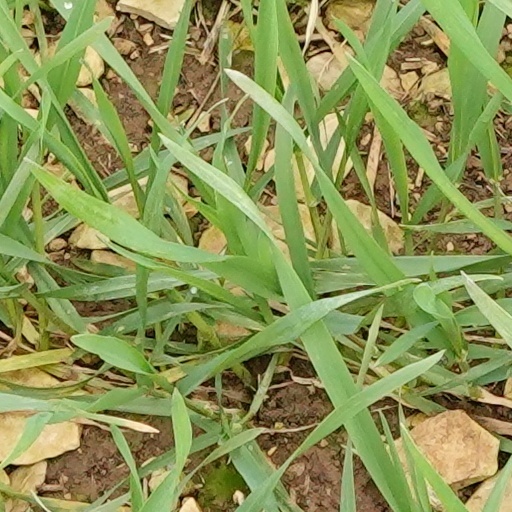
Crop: wheat